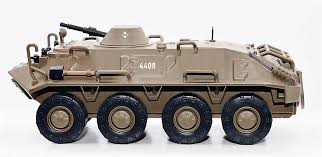
Label: BTR-60